Nadav Tamir

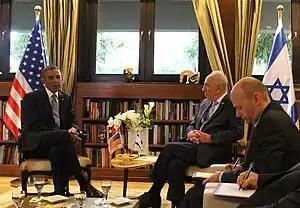
Nadav Tamir with presidents Shimon Peres and Barack Obama in Israel, March 2013

Tamir became known to the public following a three-page memo, which he wrote for the eyes of Foreign Ministry officials only. In this letter, Tamir criticized the handling of the relations with the US administration. Later on, it appeared that this was just a pioneering letter, followed by other such documents written by Israeli ambassadors to leading western countries.